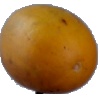
Label: Cucumber Ripe 2